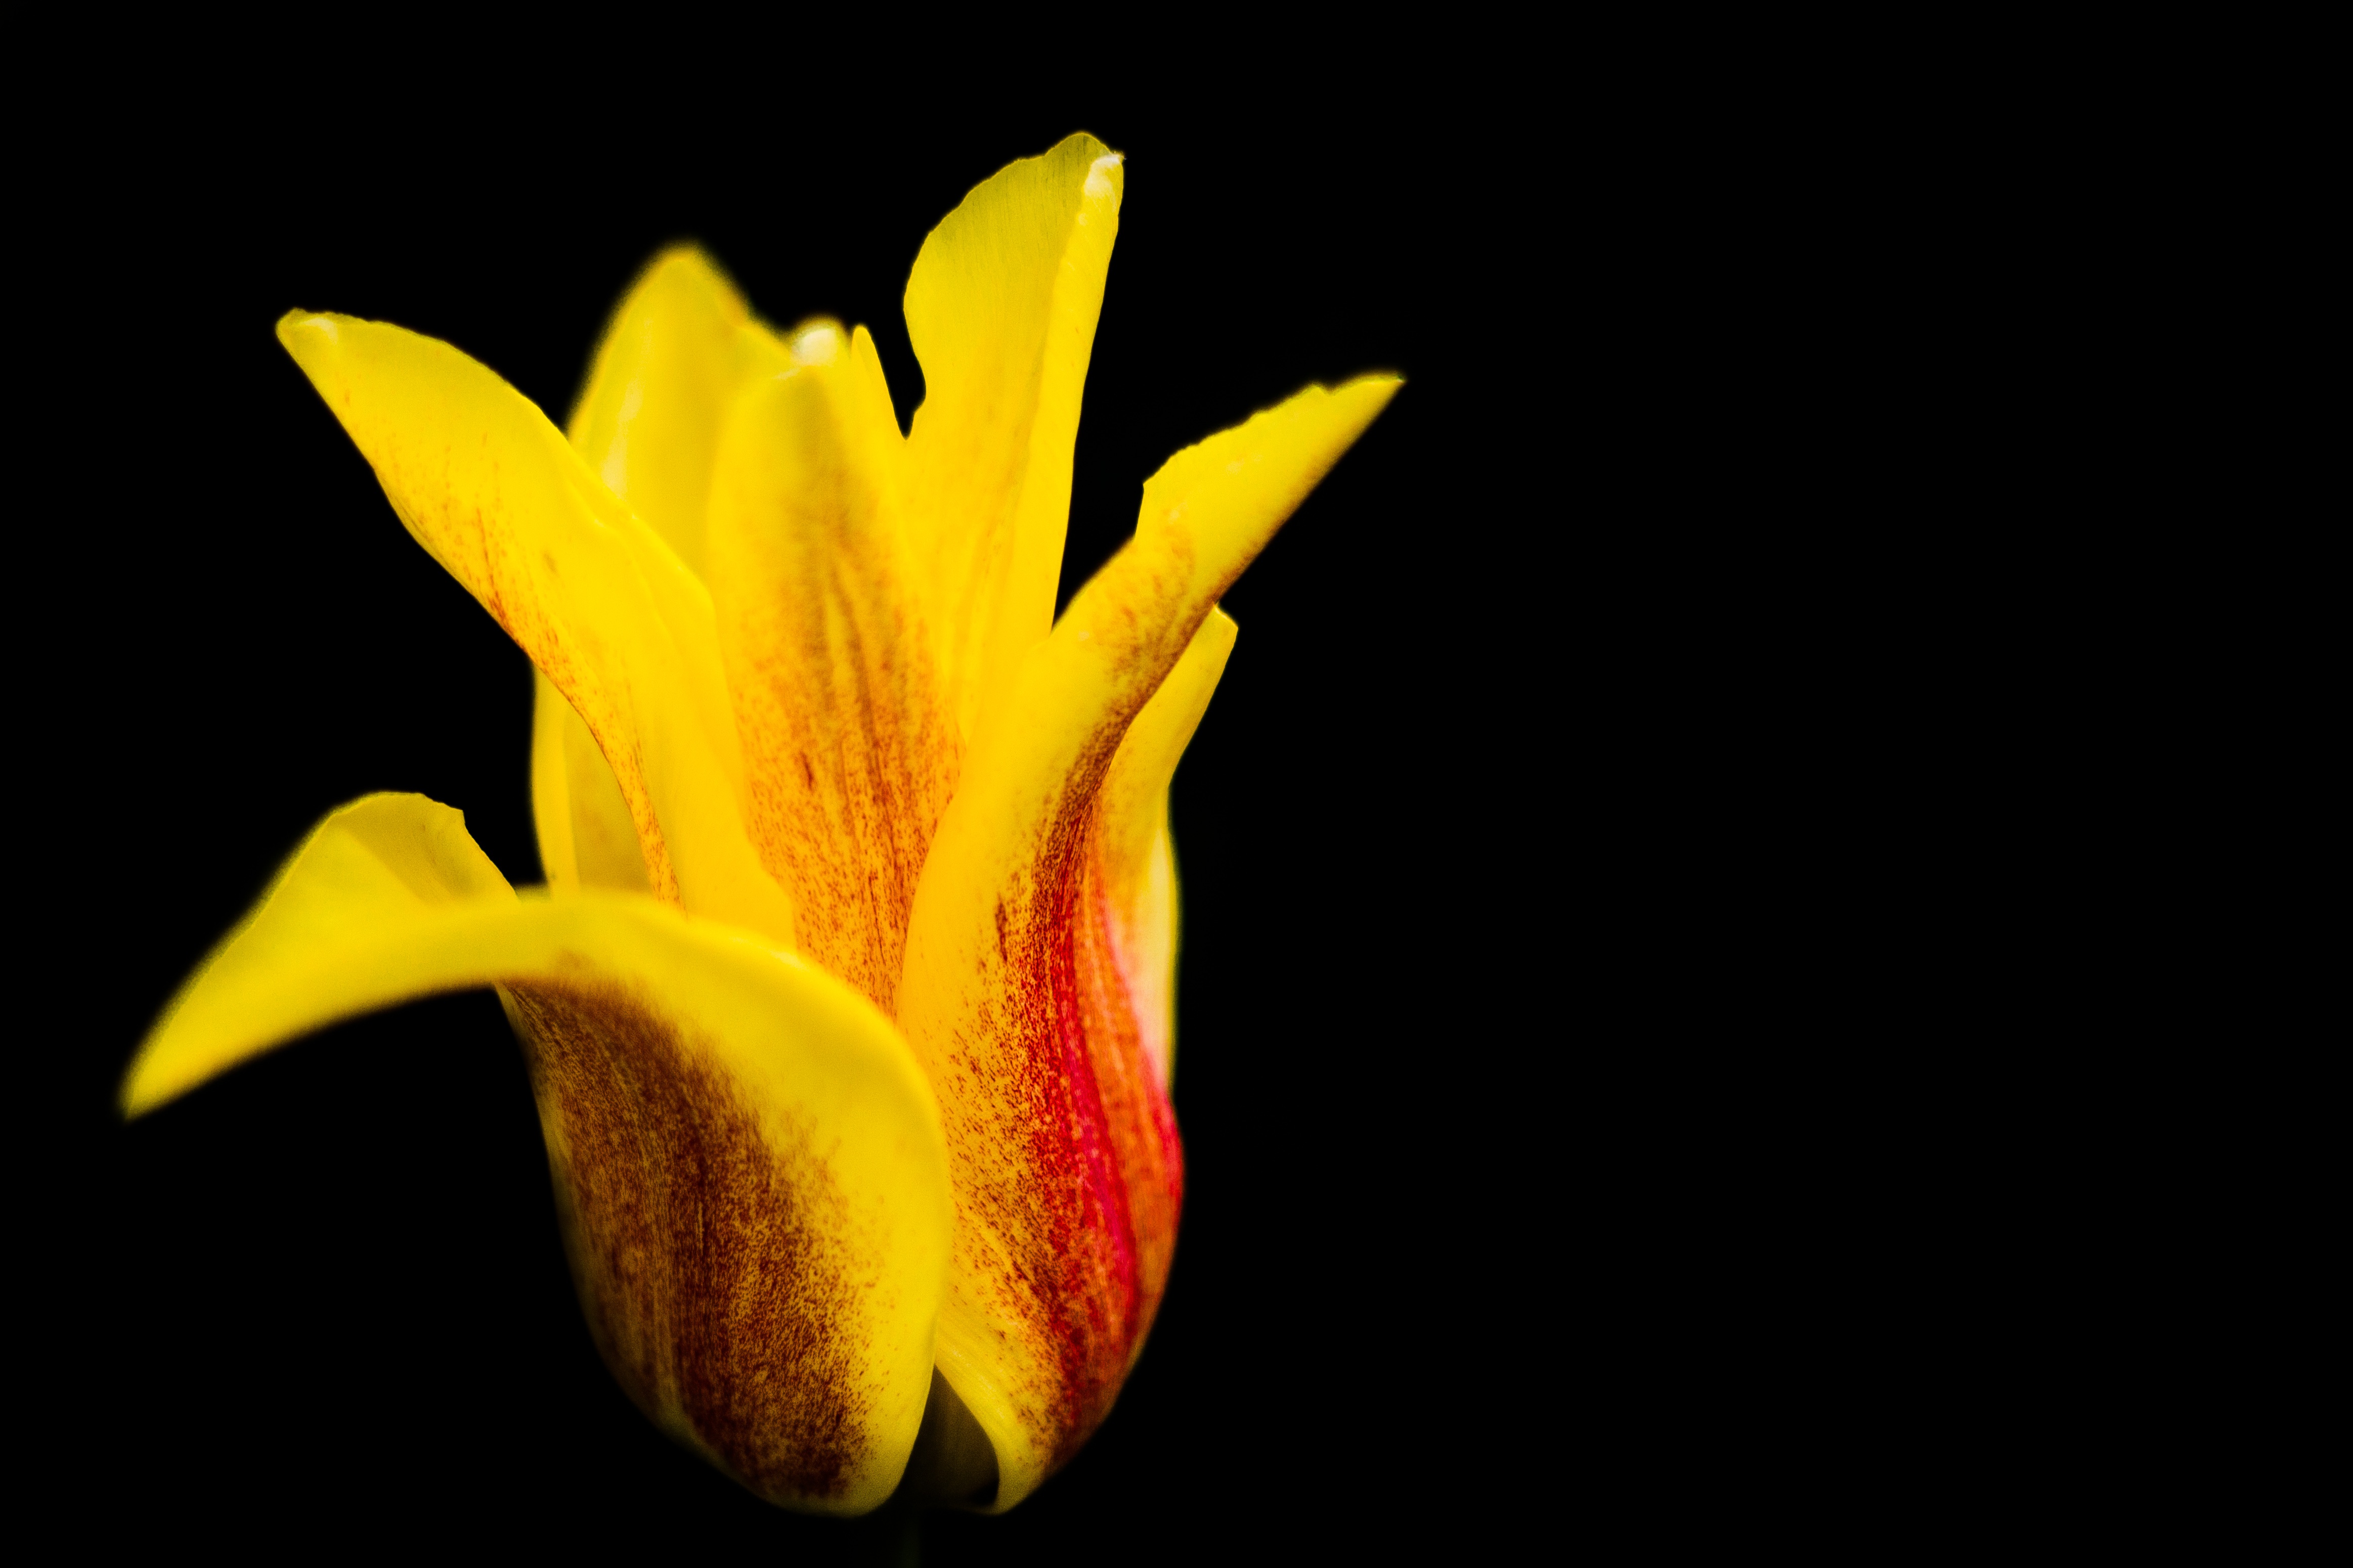
plant, photography, leaf, flower, petal, bloom, floral, tulip, yellow, flora, close up, lily, macro photography, flowering plant, plant stem, computer wallpaper, land plant